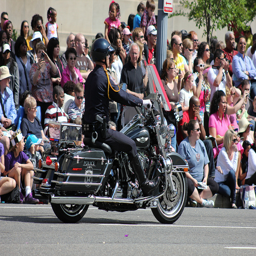
A man riding on the back of a motorcycle.
An officer on motorcycle on street next to group of people.
A person on a motor bike riding on a road.
A cop that is sitting on a motorcycle in the street.
A policeman on a motorcycle riding in a parade past spectators